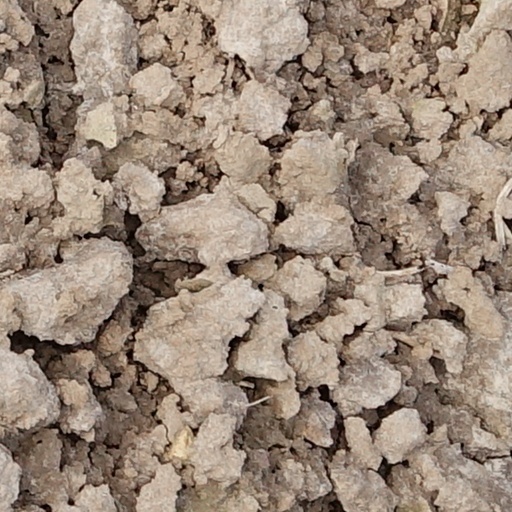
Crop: wheat